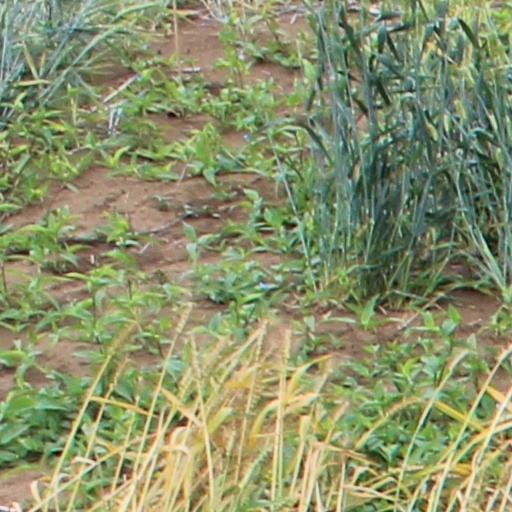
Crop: wheat